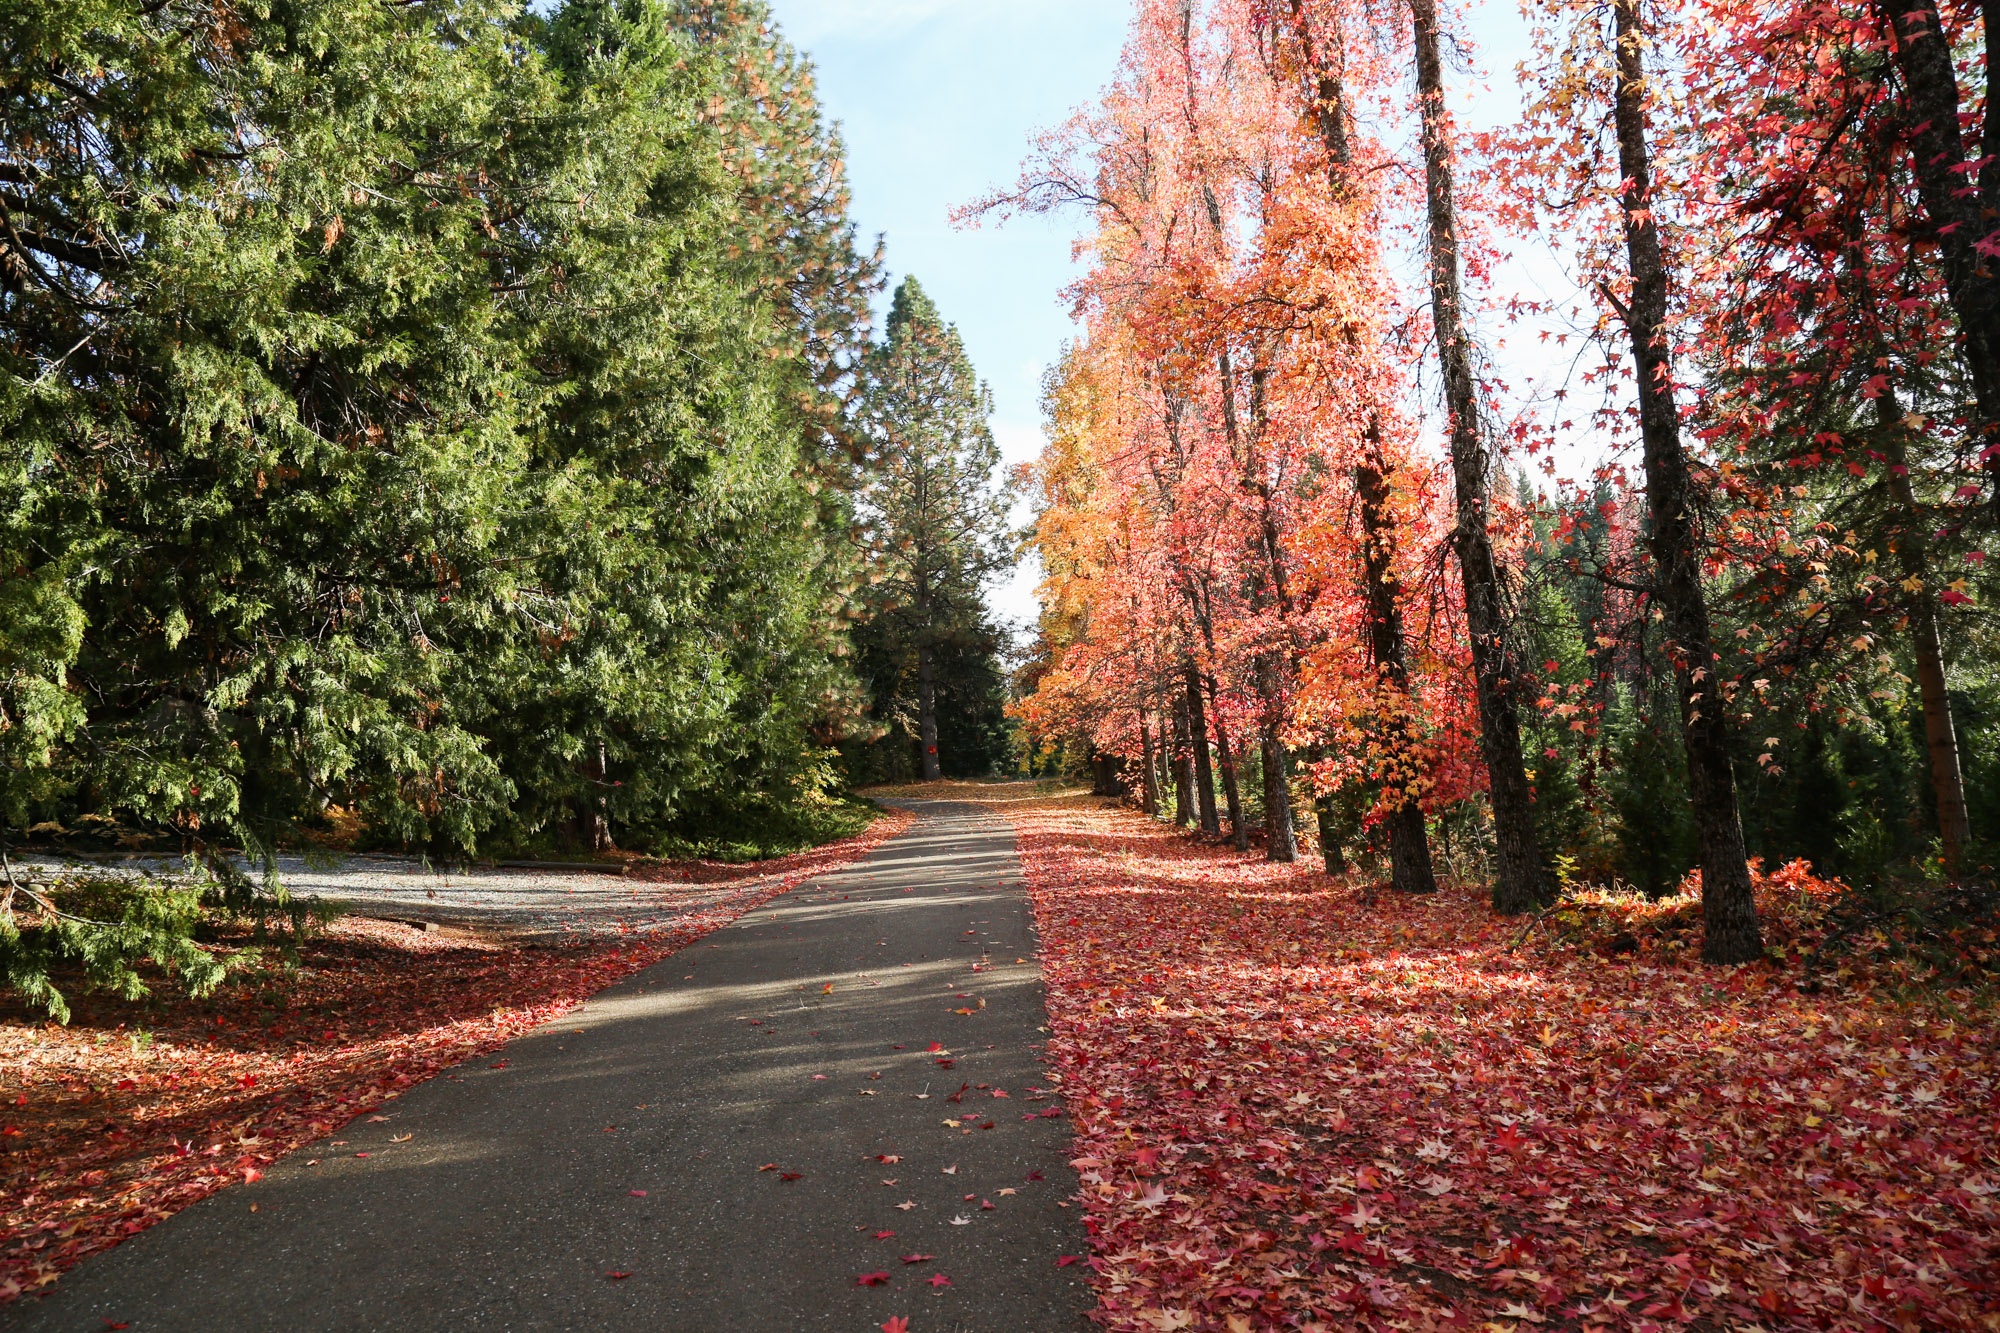
tree, nature, forest, outdoor, plant, road, trail, street, leaf, fall, flower, urban, asphalt, foliage, orange, red, color, natural, autumn, park, yellow, season, trees, leaves, shrub, seasonal, deciduous, way, scene, woodland, woody plant